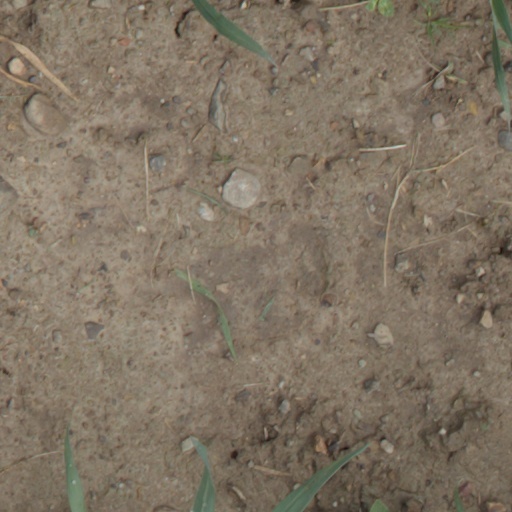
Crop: wheat